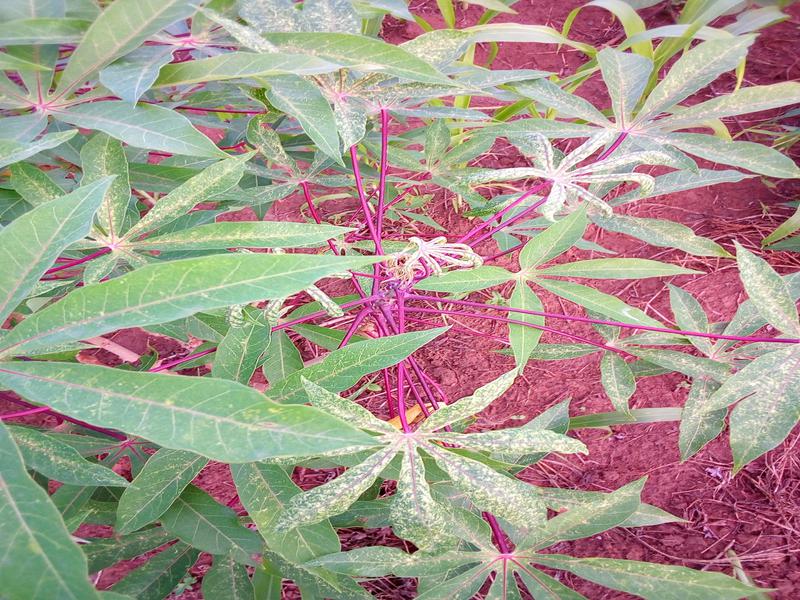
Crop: cassava
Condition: green_mottle